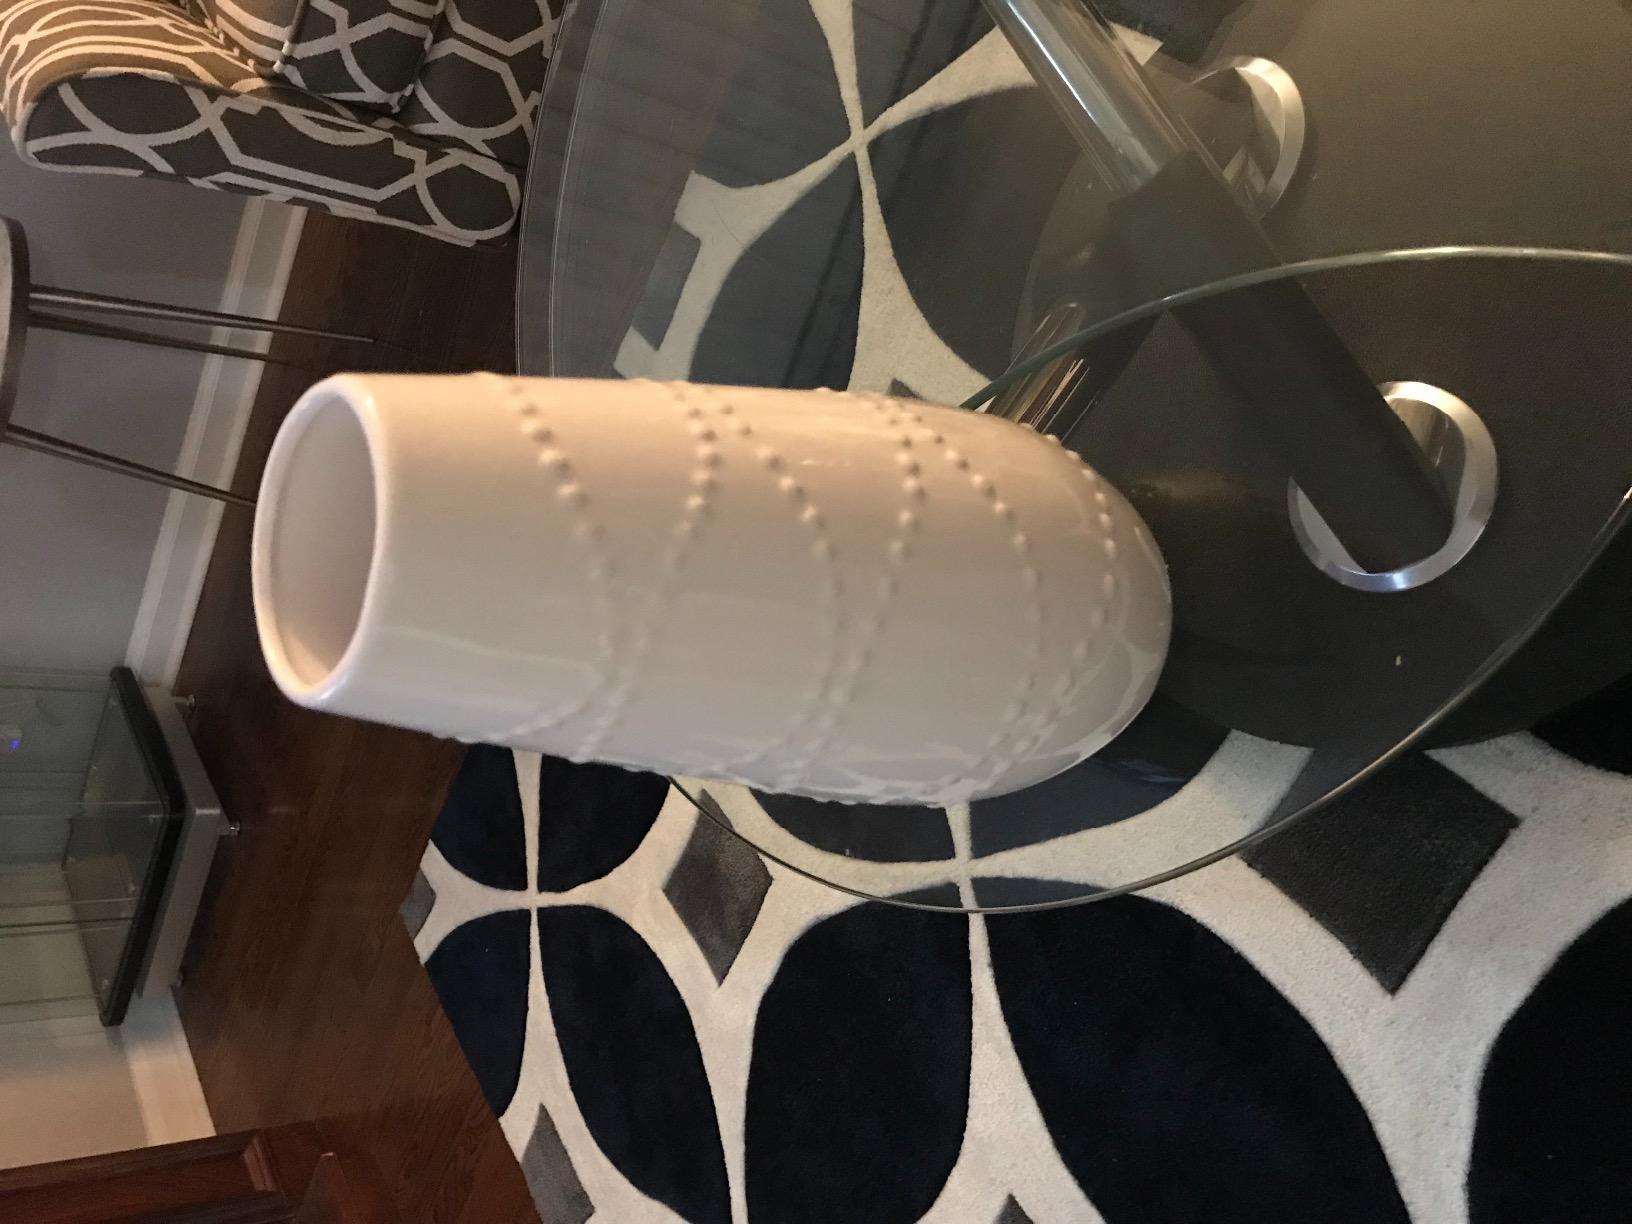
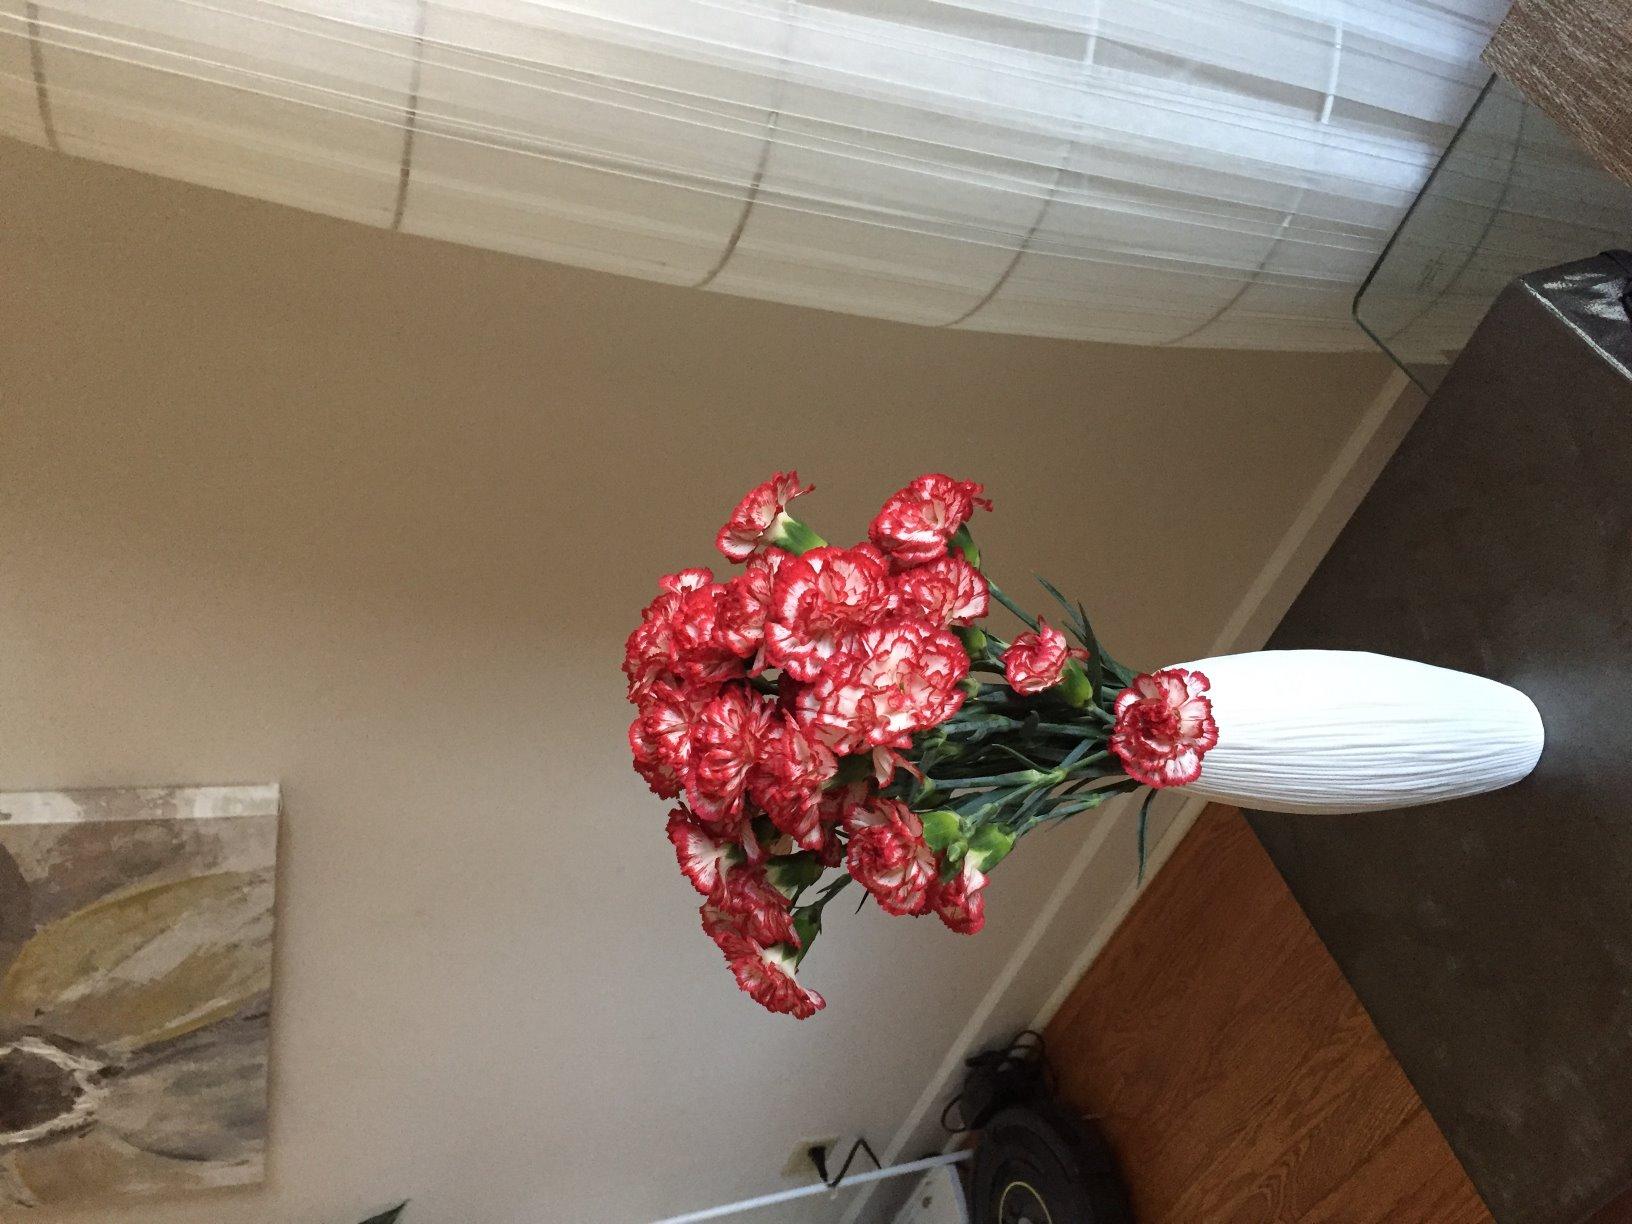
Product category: vase
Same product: no